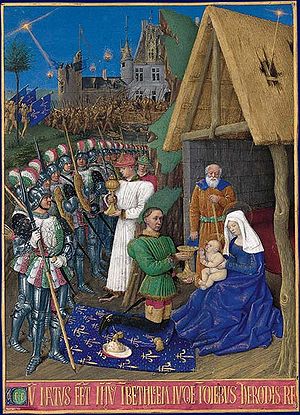
Isabella af Bayern / Troyestraktaten og senere år
Isabellas yngste søn Karl 7. af Frankrig vist i en miniatur af Jean Fouquet
Isabella af Bayern var dronning af Frankrig mellem 1385 og 1422. Hun blev født i Huset Wittelsbach som den ældste datter af hertugen Stefan 3. af Bayern-Ingolstadt og Taddea Visconti af Milano. I en alder af 15 eller 16 år blev Isabella sendt til den unge Kong Karl 6. af Frankrig. Parret blev gift sig tre dage efter deres første møde.